TGV world speed record

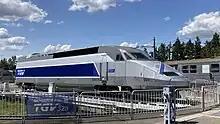
TGV powerhead 24049 of the world record train set 325 on display at the Cité du Train in Mulhouse

In preparation for the first round of testing, modifications began by shortening the train from its usual 10 trailers to only 4 trailers, resulting in a significant increase to its power-to-weight ratio. The resulting train consisted of: power car TGV24049, Trailer R1 TGVR241325, Trailer R4 TGVR244325, Trailer R6 TGVR246325, Trailer R10 TGVR240325 and power car TGV24050. Train length was down to 125 m (381 ft.) from 237 m (777 ft) and weight was down to 300 t from 490 t.